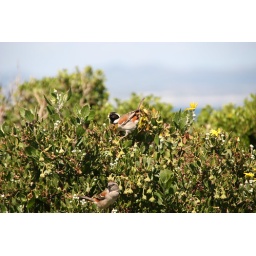
Both male and female in the bushes on the cliffs in Hermanus